Thurgarton

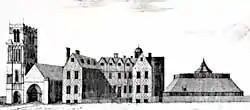
Priory in 1726

"The old priory was taken down in the mid-18th century by J. G. Cooper Esq., who erected the present mansion on its site, the cellars of which are the only portions of the religious sanctuary that now remain. The ancient priory was founded in 1130 by Ralph de Ayncourt, for canons of the order of St Augustine. He dedicated it to Saint Peter, and left God's favour to his heirs if they preserved it, but God's anger and curse if they did not. It possessed, at the dissolution, a yearly revenue of £259 15s 10d. (equivalent to £ as of ), The antiquary must be allowed to lament the false taste which dictated the destruction of so noble a monument of ancient grandeur. The Rev. Thomas Coates Cane also has an estate here.